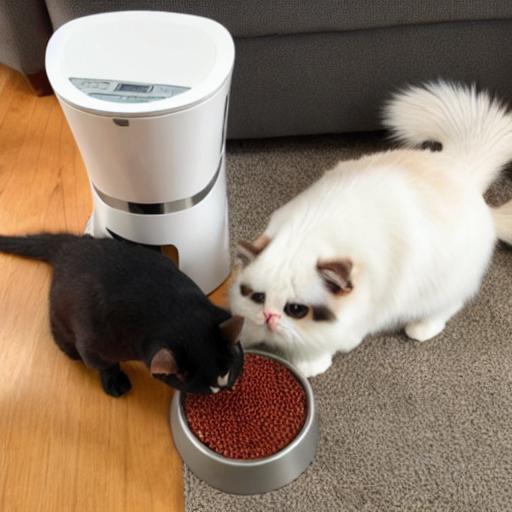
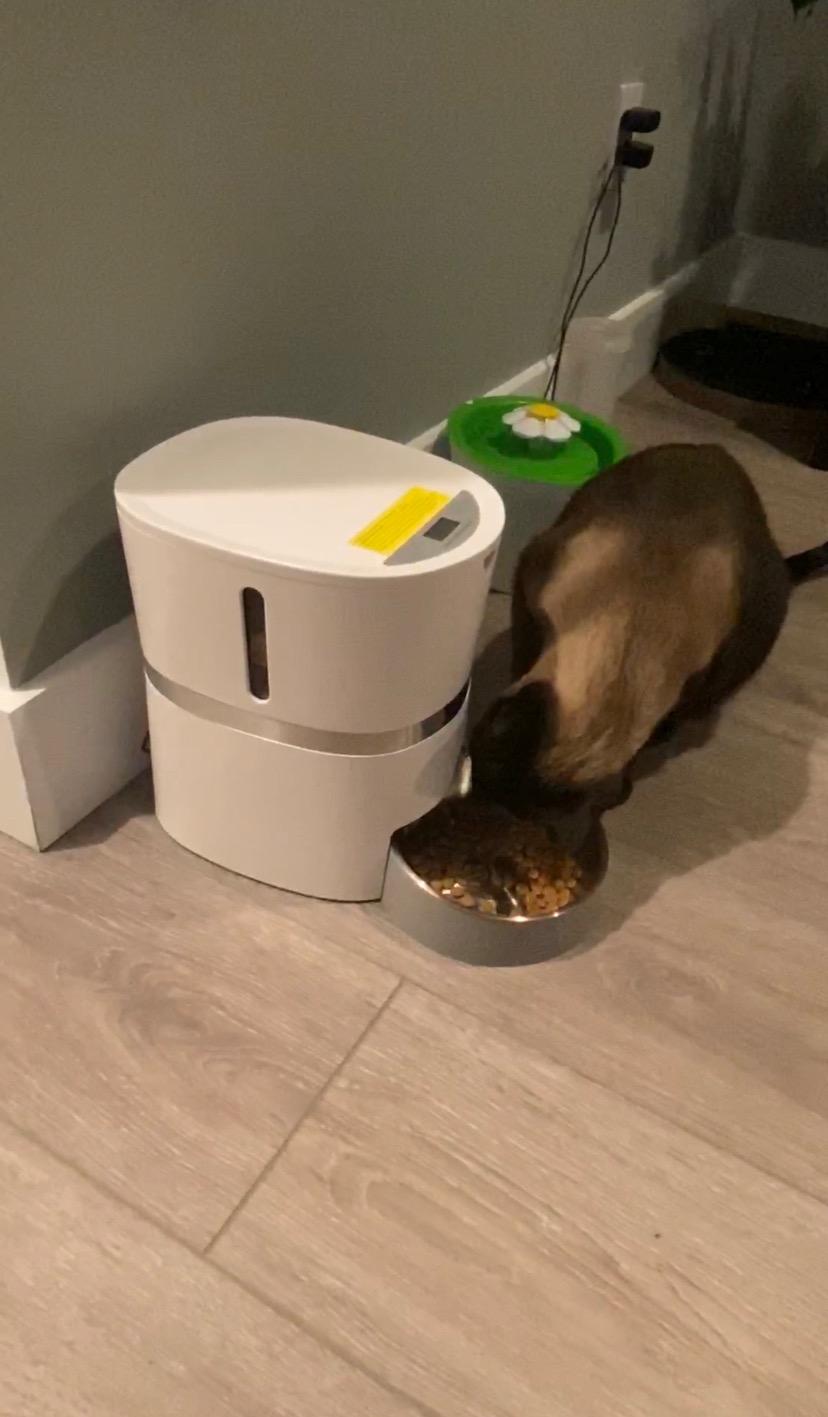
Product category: items_feeder
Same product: no